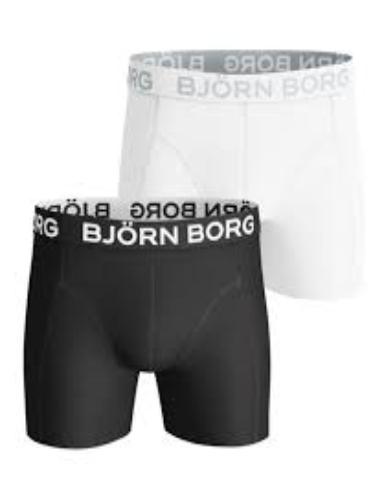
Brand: Bjorn Borg
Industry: Clothes